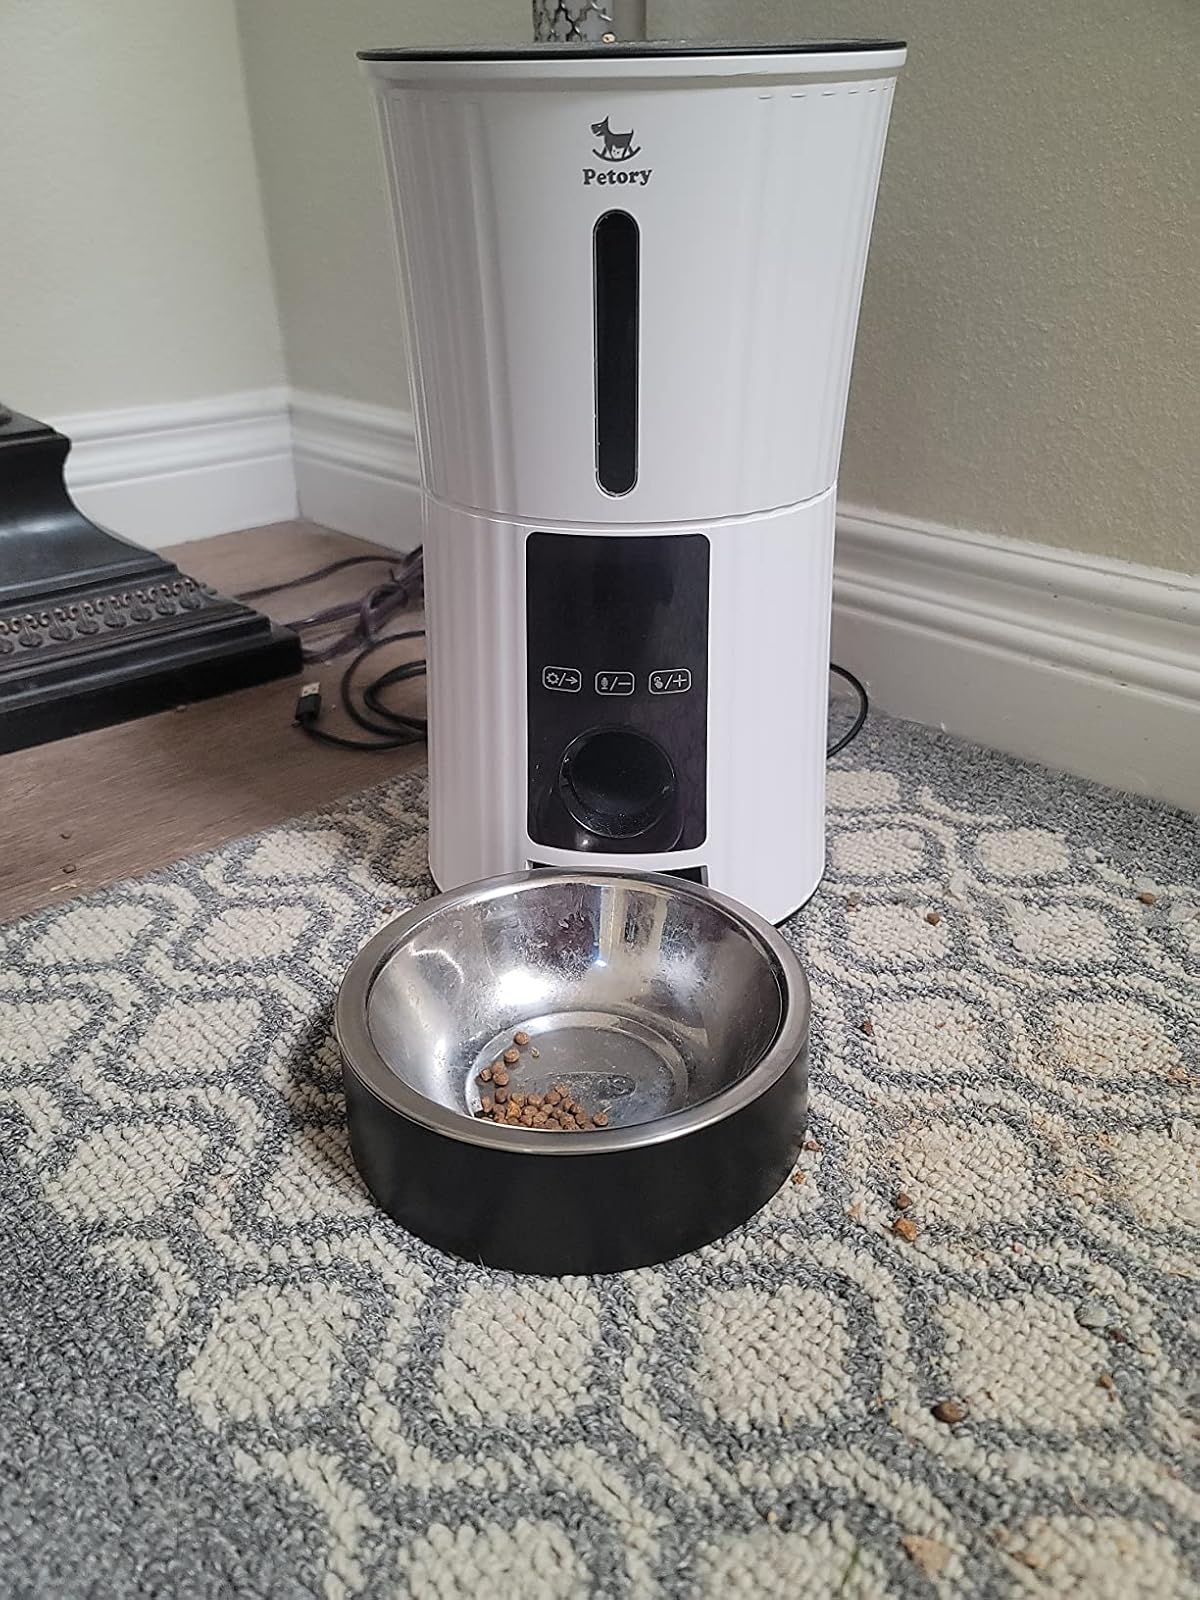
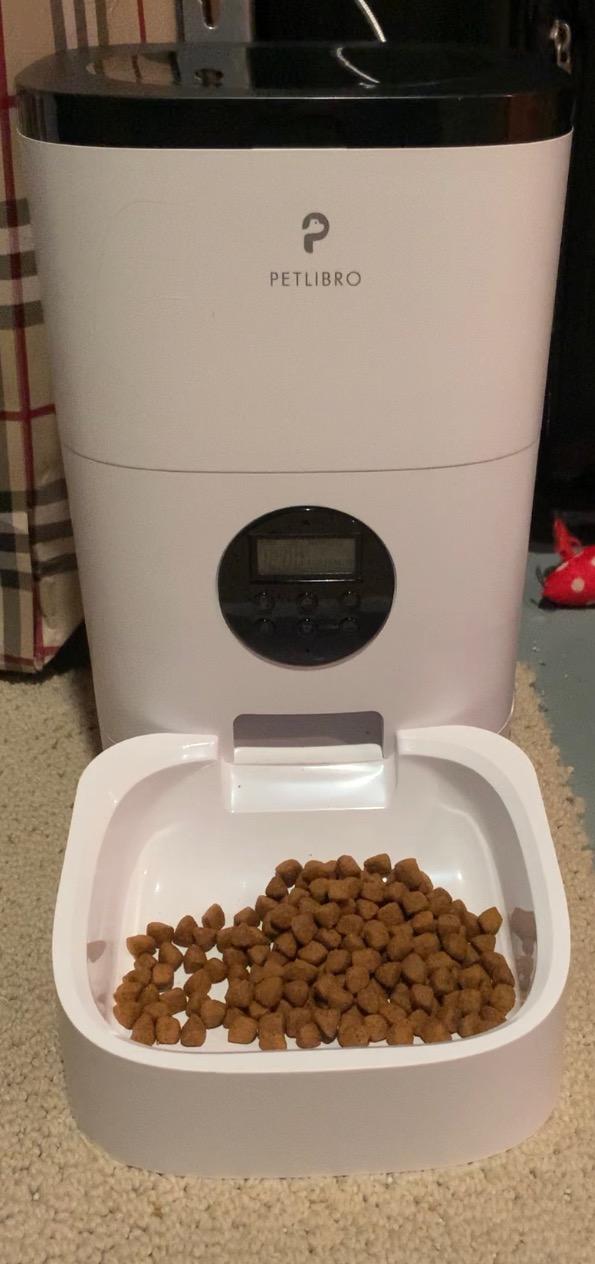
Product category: items_feeder
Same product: no